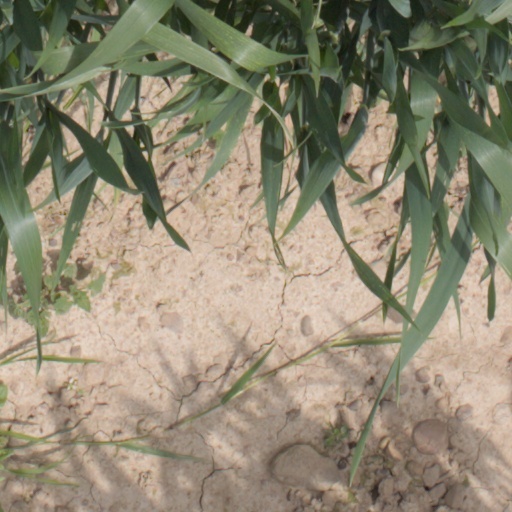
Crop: wheat